Crab fisheries

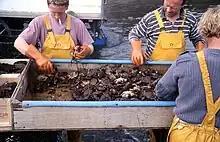
Fishermen sorting velvet crab at Fionnphort, Scotland

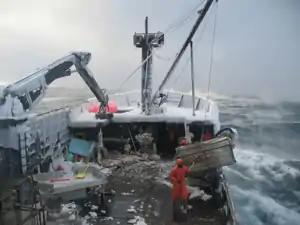
Boat fishing for crabs in the Bering Sea.

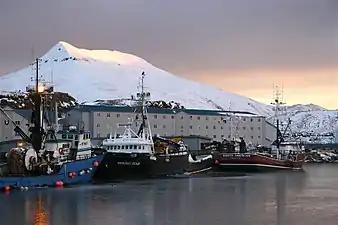
Crab boats moored in Dutch Harbor, Alaska

The FAO groups fishery catches using the ISSCAAP classification (International Standard Statistical Classification of Aquatic Animals and Plants). ISSCAAP has a group for crabs and sea-spiders, and another group for king crabs and squat lobsters.